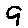
Label: 9